East Sussex

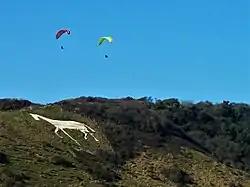
The Litlington White Horse in the village of Litlington

The Seven Sisters Park is part of the South Downs National Park. Beachy Head is one of the most famed local attractions, along with the flats along Normans Bay.